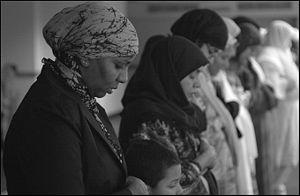
Le hidjab ou hijab /ʔid͡ʒab/, voile ou foulard islamique, désigne un vêtement féminin porté par des femmes musulmanes et qui couvre leur tête en laissant le visage apparent.